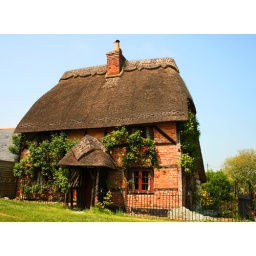
Thatched roof house in Lyndhurst in the county of Hampshire. I like the way the roof leans in the opposite direction to the porch.